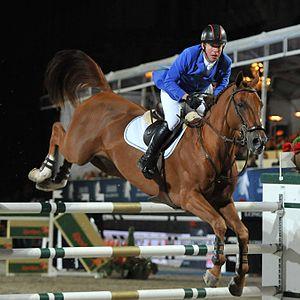
Gerco Schröder, né le 28 juillet 1978, est un cavalier néerlandais de saut d'obstacles.